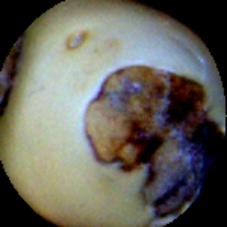
Label: Broken